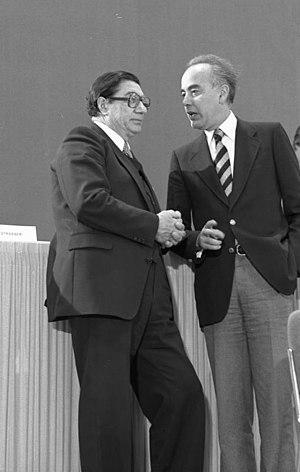
Werner Maihofer, né le 20 octobre 1918 à Constance et décédé le 6 octobre 2009 à Bad Homburg vor der Höhe, était un juriste, philosophe et homme politique allemand. Il était membre du Parti libéral-démocrate.